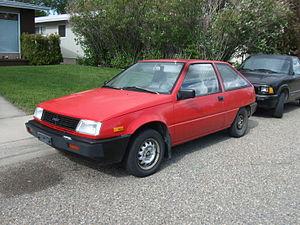
La Dodge Colt et les Plymouth Champ et Plymouth Colt, sont des automobiles de Dodge et Plymouth entre 1970 et 1994.